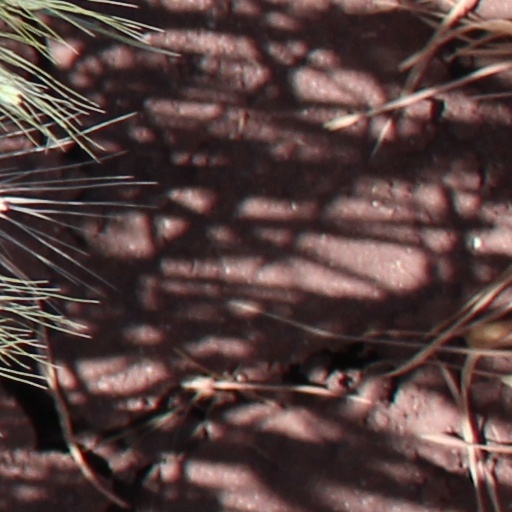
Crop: wheat